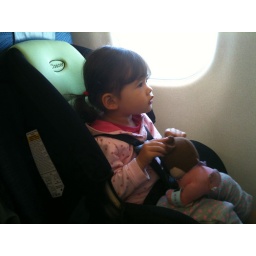
Comfy in own car seat